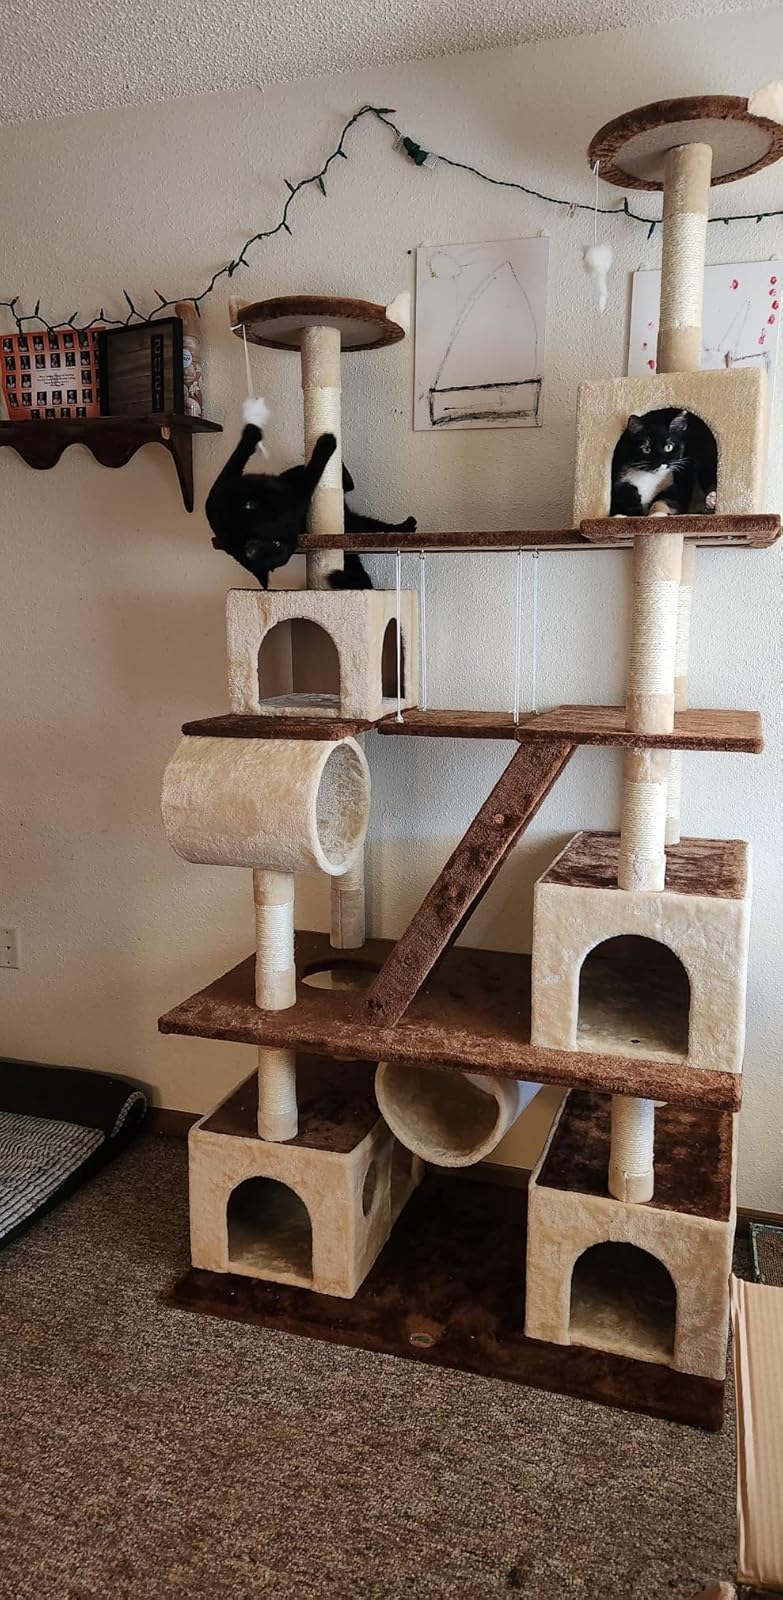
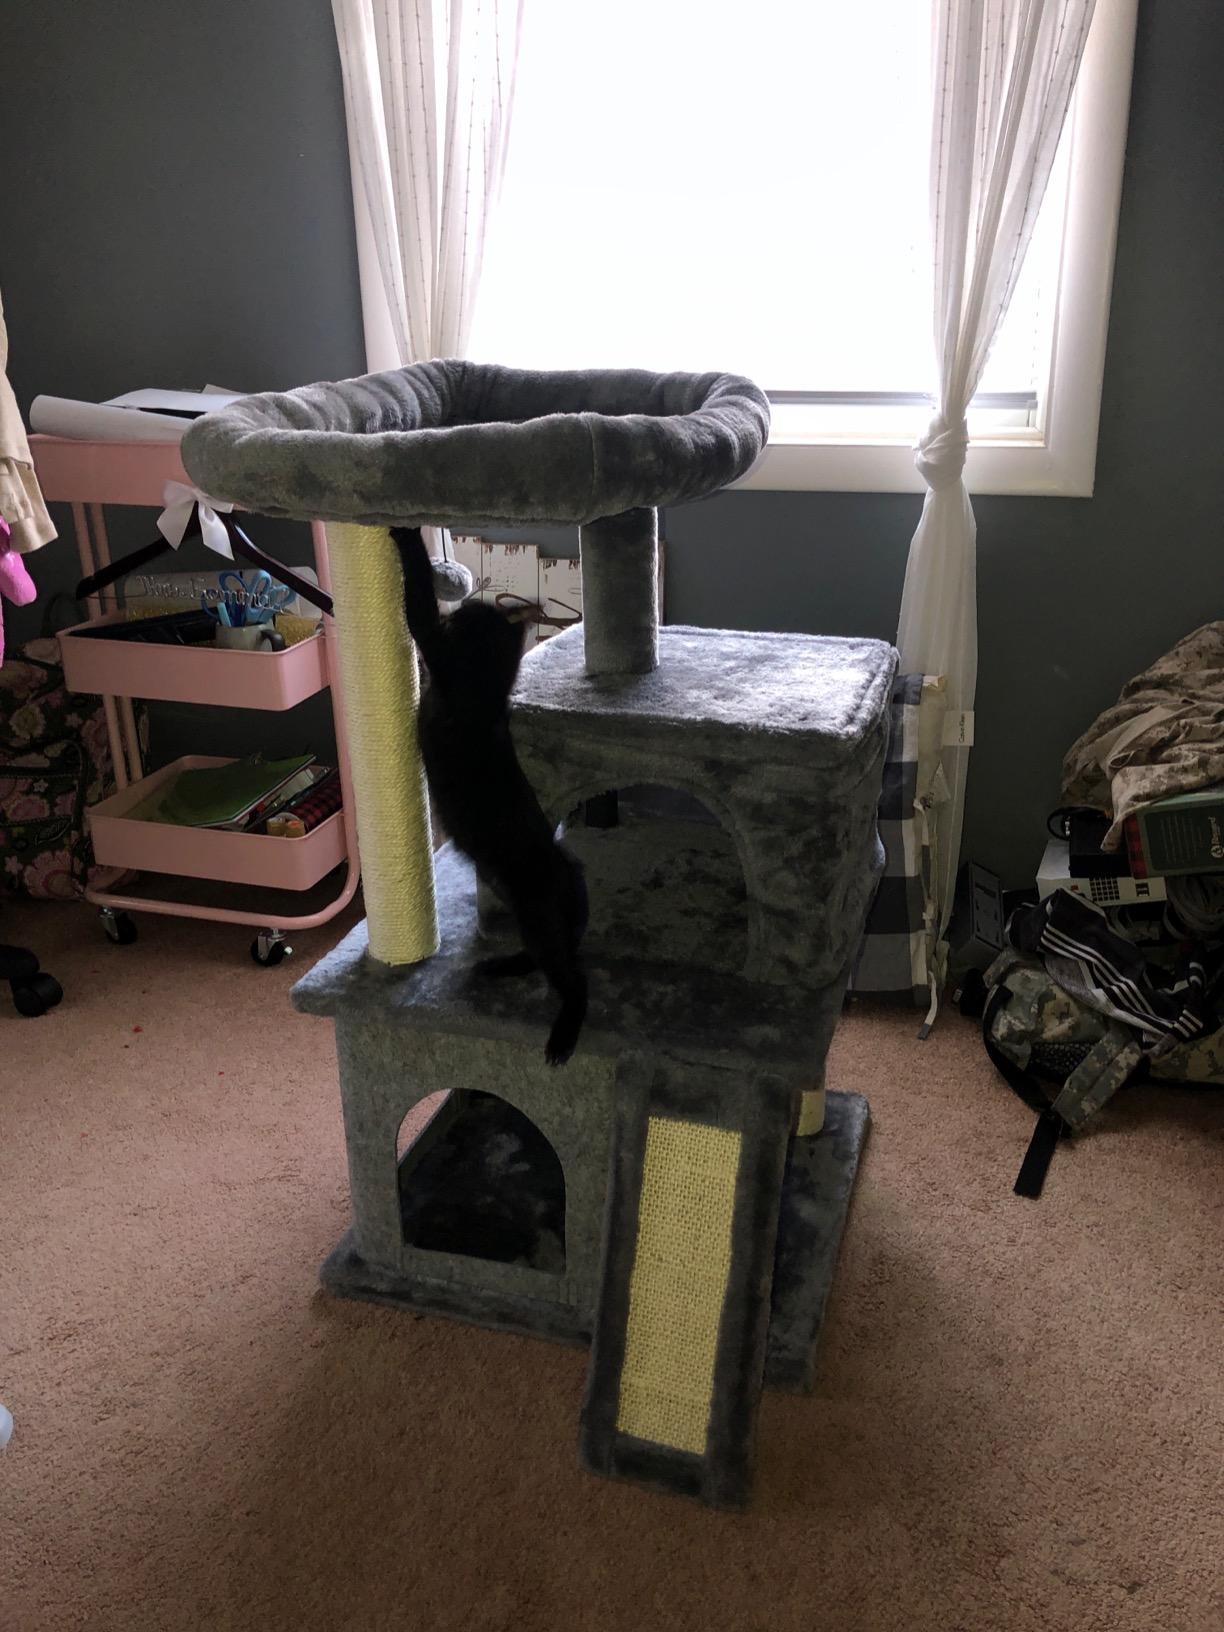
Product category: items_cat tree
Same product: no